Gennaro Maldarelli

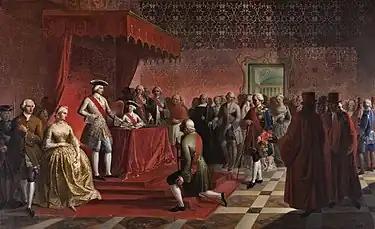
The abdication of Charles of Bourbon from the crowns of Naples and Sicily, in favor of his son Ferdinand

Gennaro Maldarelli ( – 20 May 1858) was an Italian painter of the Neoclassic style.